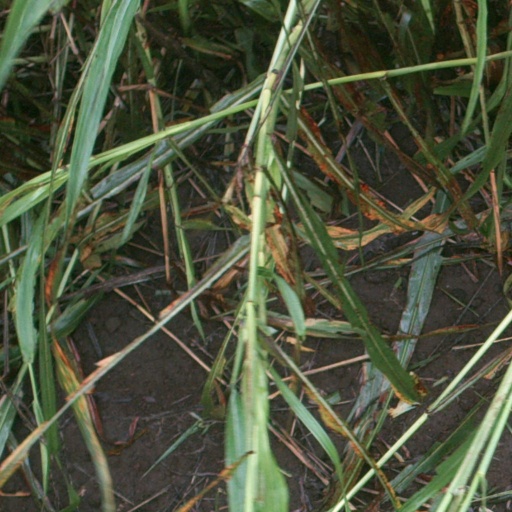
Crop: sorghum